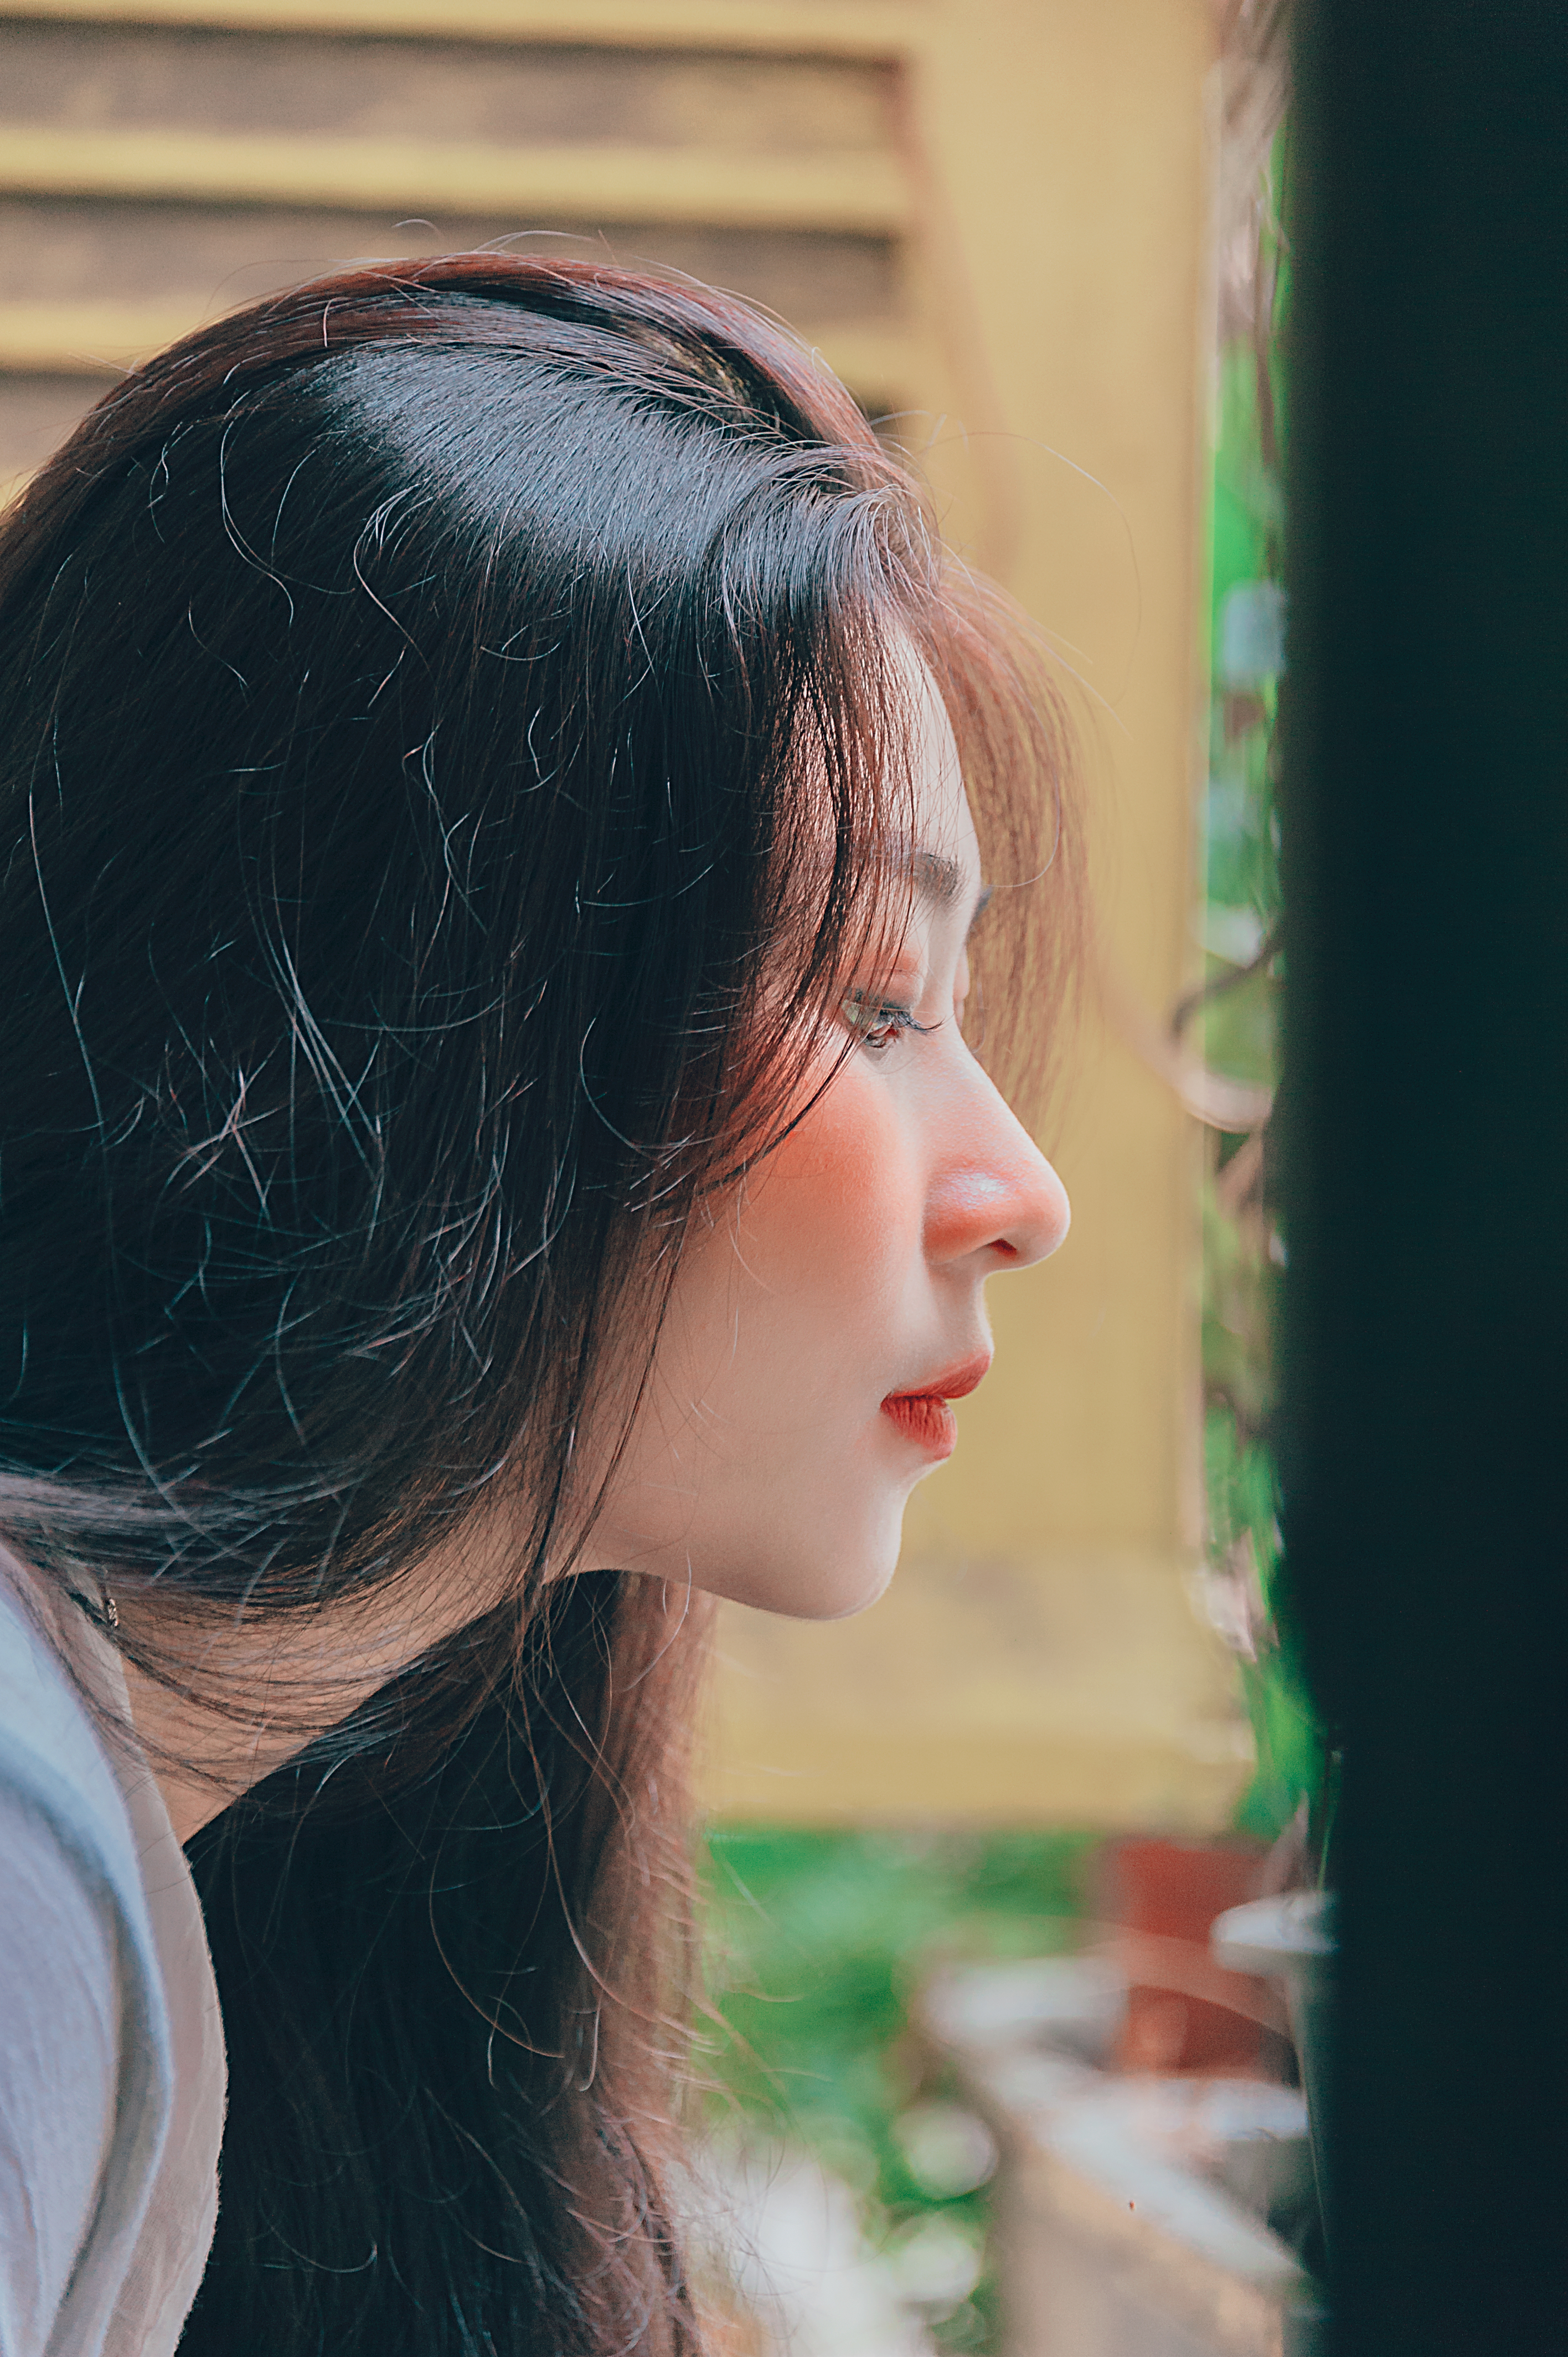
cute, lovely, photography, portrait, landscape, beauty, beautiful, light, wallpaper, alive, natural, simple, girl, smile, sad, alone, sexy, baby, hair, face, skin, human hair color, nose, lady, head, hairstyle, eye, forehead, black hair, hair accessory, lip, bangs, long hair, hair coloring, brown hair, portrait photography, fun, neck, vintage clothing, eyelash